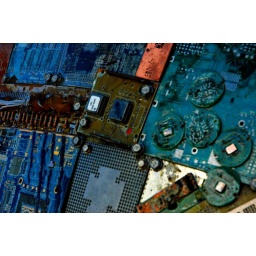
Blue orange green technical abstract, Digital DNA, City of Palo Alto, Art in Public Places, 9.01.05, California, USA 9364